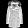
Label: Coat